List of birds of Guatemala

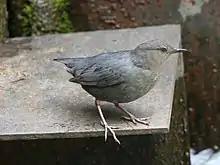
American dipper

The wrens are mainly small and inconspicuous except for their loud songs. These birds have short wings and thin down-turned bills. Several species often hold their tails upright. All are insectivorous.